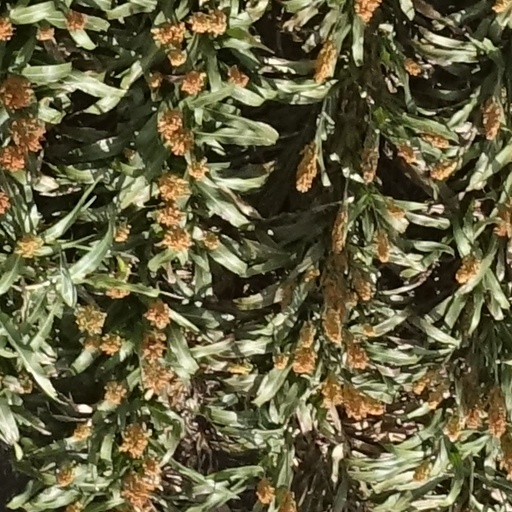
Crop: sorghum